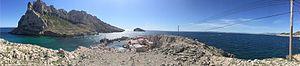
Photographie panoramique du cap Croisette
L’île Tiboulen ou île Tiboulen de Maïre est une île française inhabitée, voisine de l'île Maïre, dans l'archipel de Riou, au sud de Marseille. Longue d'environ 100 mètres, haute de 49 mètres, l'île comporte un feu blanc à éclat de signalisation maritime, qui se situe à une altitude d'environ 58 mètres.
Le cap Croisette est le cap situé à l'extrême sud de la ville de Marseille, au bout d'une presqu'île qui fait face de l'île Maïre. Il est dominé par le massif de Marseilleveyre.
L'île Maïre ou simplement Maïre est une île située dans le sud-sud-ouest de Marseille, à proximité immédiate du cap Croisette et du quartier des Goudes, à l'extrémité ouest du massif des Calanques. Elle fait partie du territoire de la commune de Marseille, et appartient au 8ᵉ arrondissement de la ville.